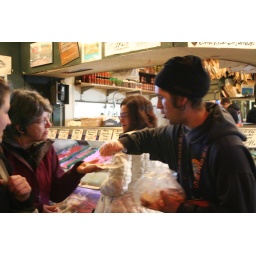
Another stop on the tour for smoked salmon from the fish market where they always throw fish around